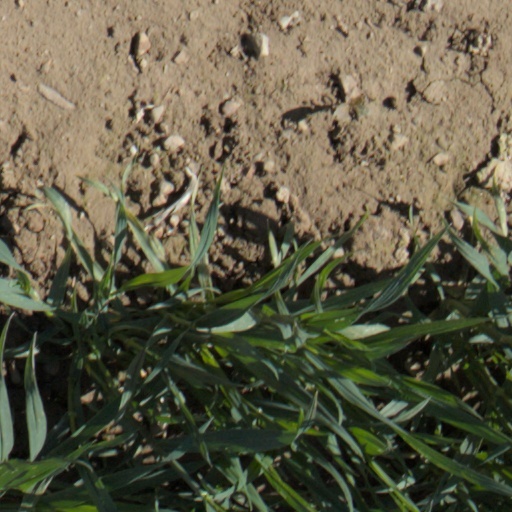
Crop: wheat